Ronda del Guinardó, Barcelona

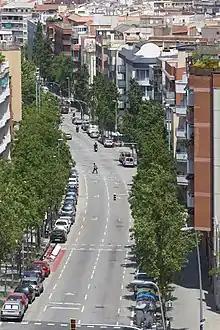
A photo of a Historical Routes at the Horta-Guinardó District Administration in Barcelona

Basically the same thoroughfare as Travessera de Dalt, or an extension of it, it becomes Ronda del Guinardó around Plaça d'Alfons el Savi. It cuts Guinardó in half and ends at Plaça de Maragall. The other major avenue in the area is Avinguda de la Mare de Déu de Montserrat, not far from it but further north.